Border barrier

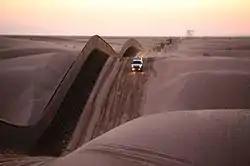
Mexico–United States barrier in California

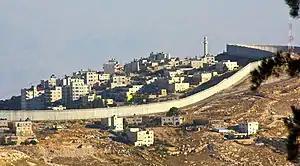
Israeli West Bank barrier

A border barrier, border fence or border wall is a separation barrier that runs along or near an international border. Such barriers are typically constructed for border control purposes such as curbing illegal immigration, human trafficking, and smuggling. Some such barriers are constructed for defence or security reasons. In cases of a disputed or unclear border, erecting a barrier can serve as a "de facto" unilateral consolidation of a territorial claim that can supersede formal delimitation. A border barrier does not usually indicate the location of the actual border, and is usually constructed unilaterally by a country, without the agreement or cooperation of the other country.